Hague Penitentiary Institution

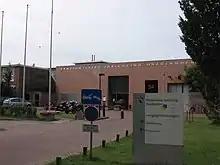
Main entrance to the Hague Penitentiary Institution at the Scheveningen location

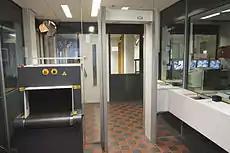
Security area at the entrance at the Scheveningen location

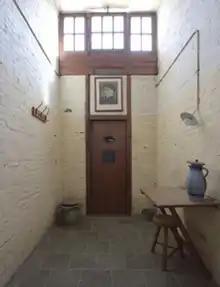
Cell 601, the death cell during World War II

The Scheveningen location of the Hague Penitentiary Institution more popularly known as Scheveningen Prison is a famous prison in Belgisch Park, a neighbourhood in the Scheveningen district of The Hague, Netherlands. The penitentiary in the east section of Scheveningen is located at the road Pompstationsweg.